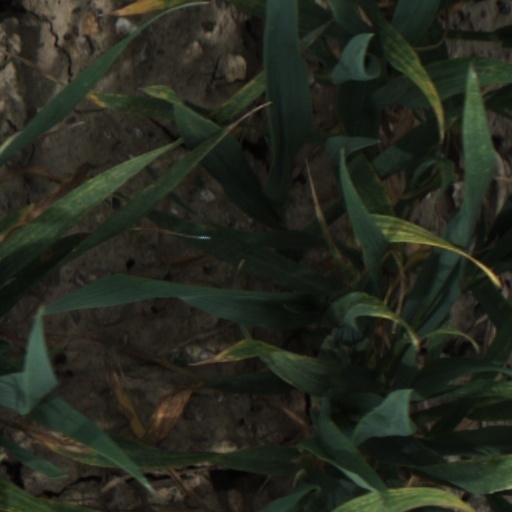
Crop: wheat